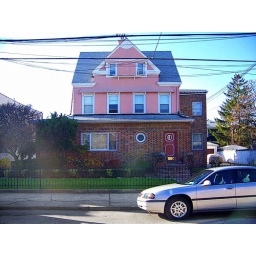
This house might date from around 1900, the brickface o the bottom floor was a later addition.